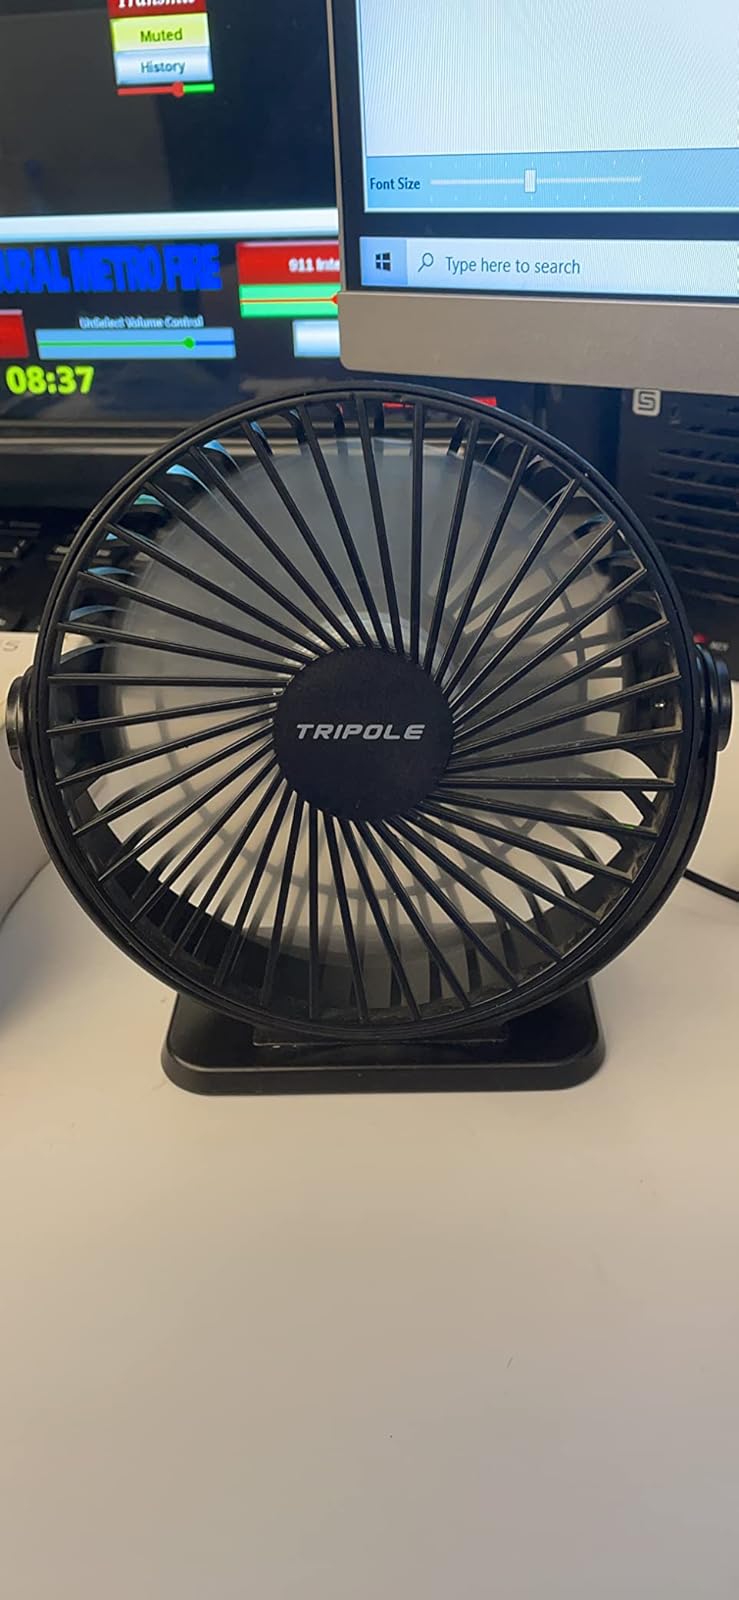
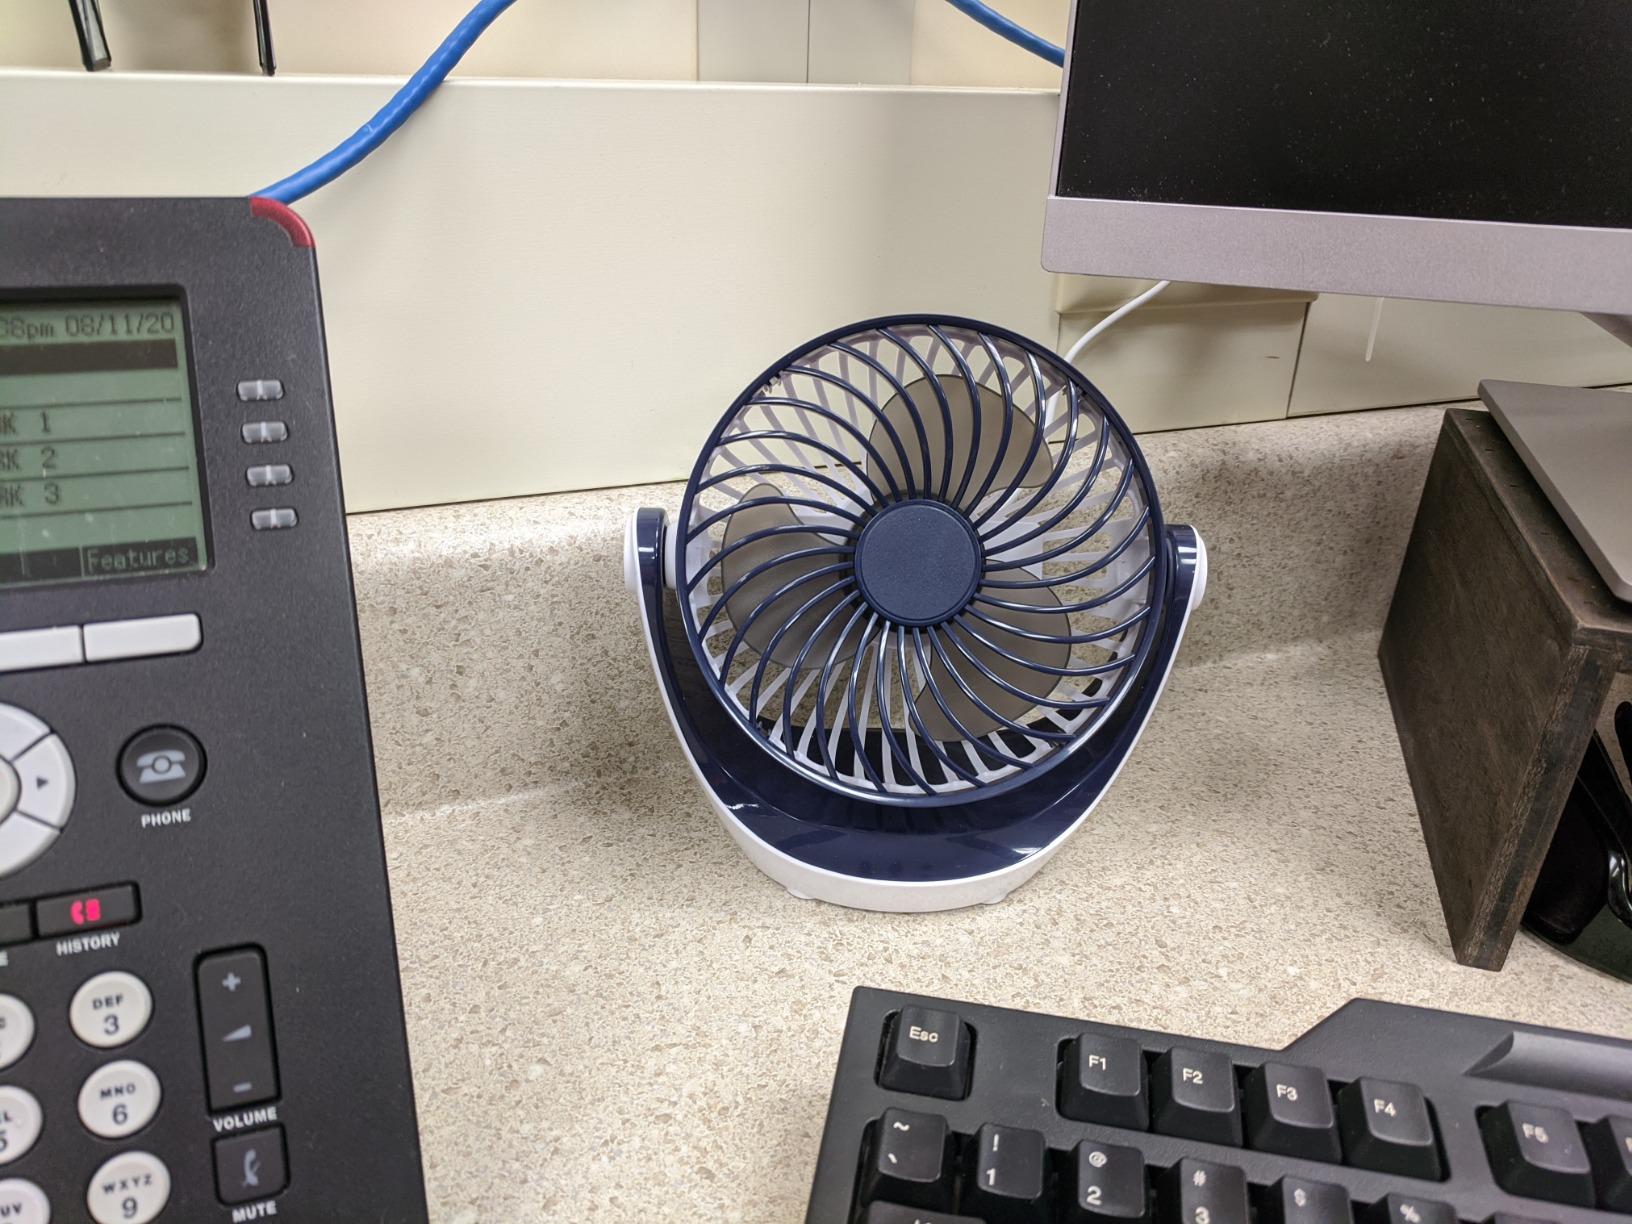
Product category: fan
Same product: no